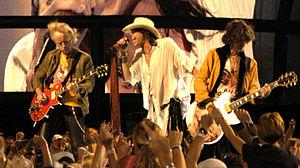
Steven Tyler joue au National Mall à Washington. Image:Aerosmith.jpg. Italiano: Gli Aerosmith sono stati la prima band ad apparire nello show nei panni di se stessi.
Aerosmith est un groupe de rock américain, originaire de Boston, dans le Massachusetts. Formé en 1970, ses membres sont parfois appelés « Les Bad Boys de Boston ». Son style hard rock, typique des années 1970, enraciné dans le blues, en est venu à également intégrer des éléments de pop, de metal et de rhythm and blues, et a inspiré de nombreux artistes de rock et de metal ultérieurs.
Le hard rock est un genre de rock apparu au milieu des années 1960 essentiellement aux États-Unis et au Royaume-Uni en même temps que les mouvements blues rock, garage rock et rock psychédélique. Il se caractérise par une forte utilisation de chants agressifs, de distorsions de guitare, guitare basse, et batterie ainsi que d'éléments blues, notamment au recours de gammes pentatoniques, le tout accompagné parfois de pianos et de claviers.